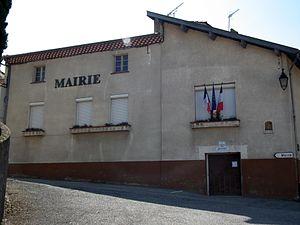
Mairie d'Arras-sur-Rhône - Ardèche - France
Arras-sur-Rhône est une commune française, située dans le département de l'Ardèche en région Auvergne-Rhône-Alpes.